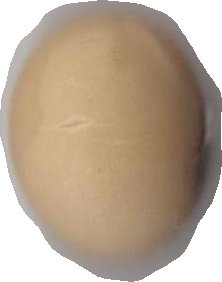
Variety: Anjasmoro